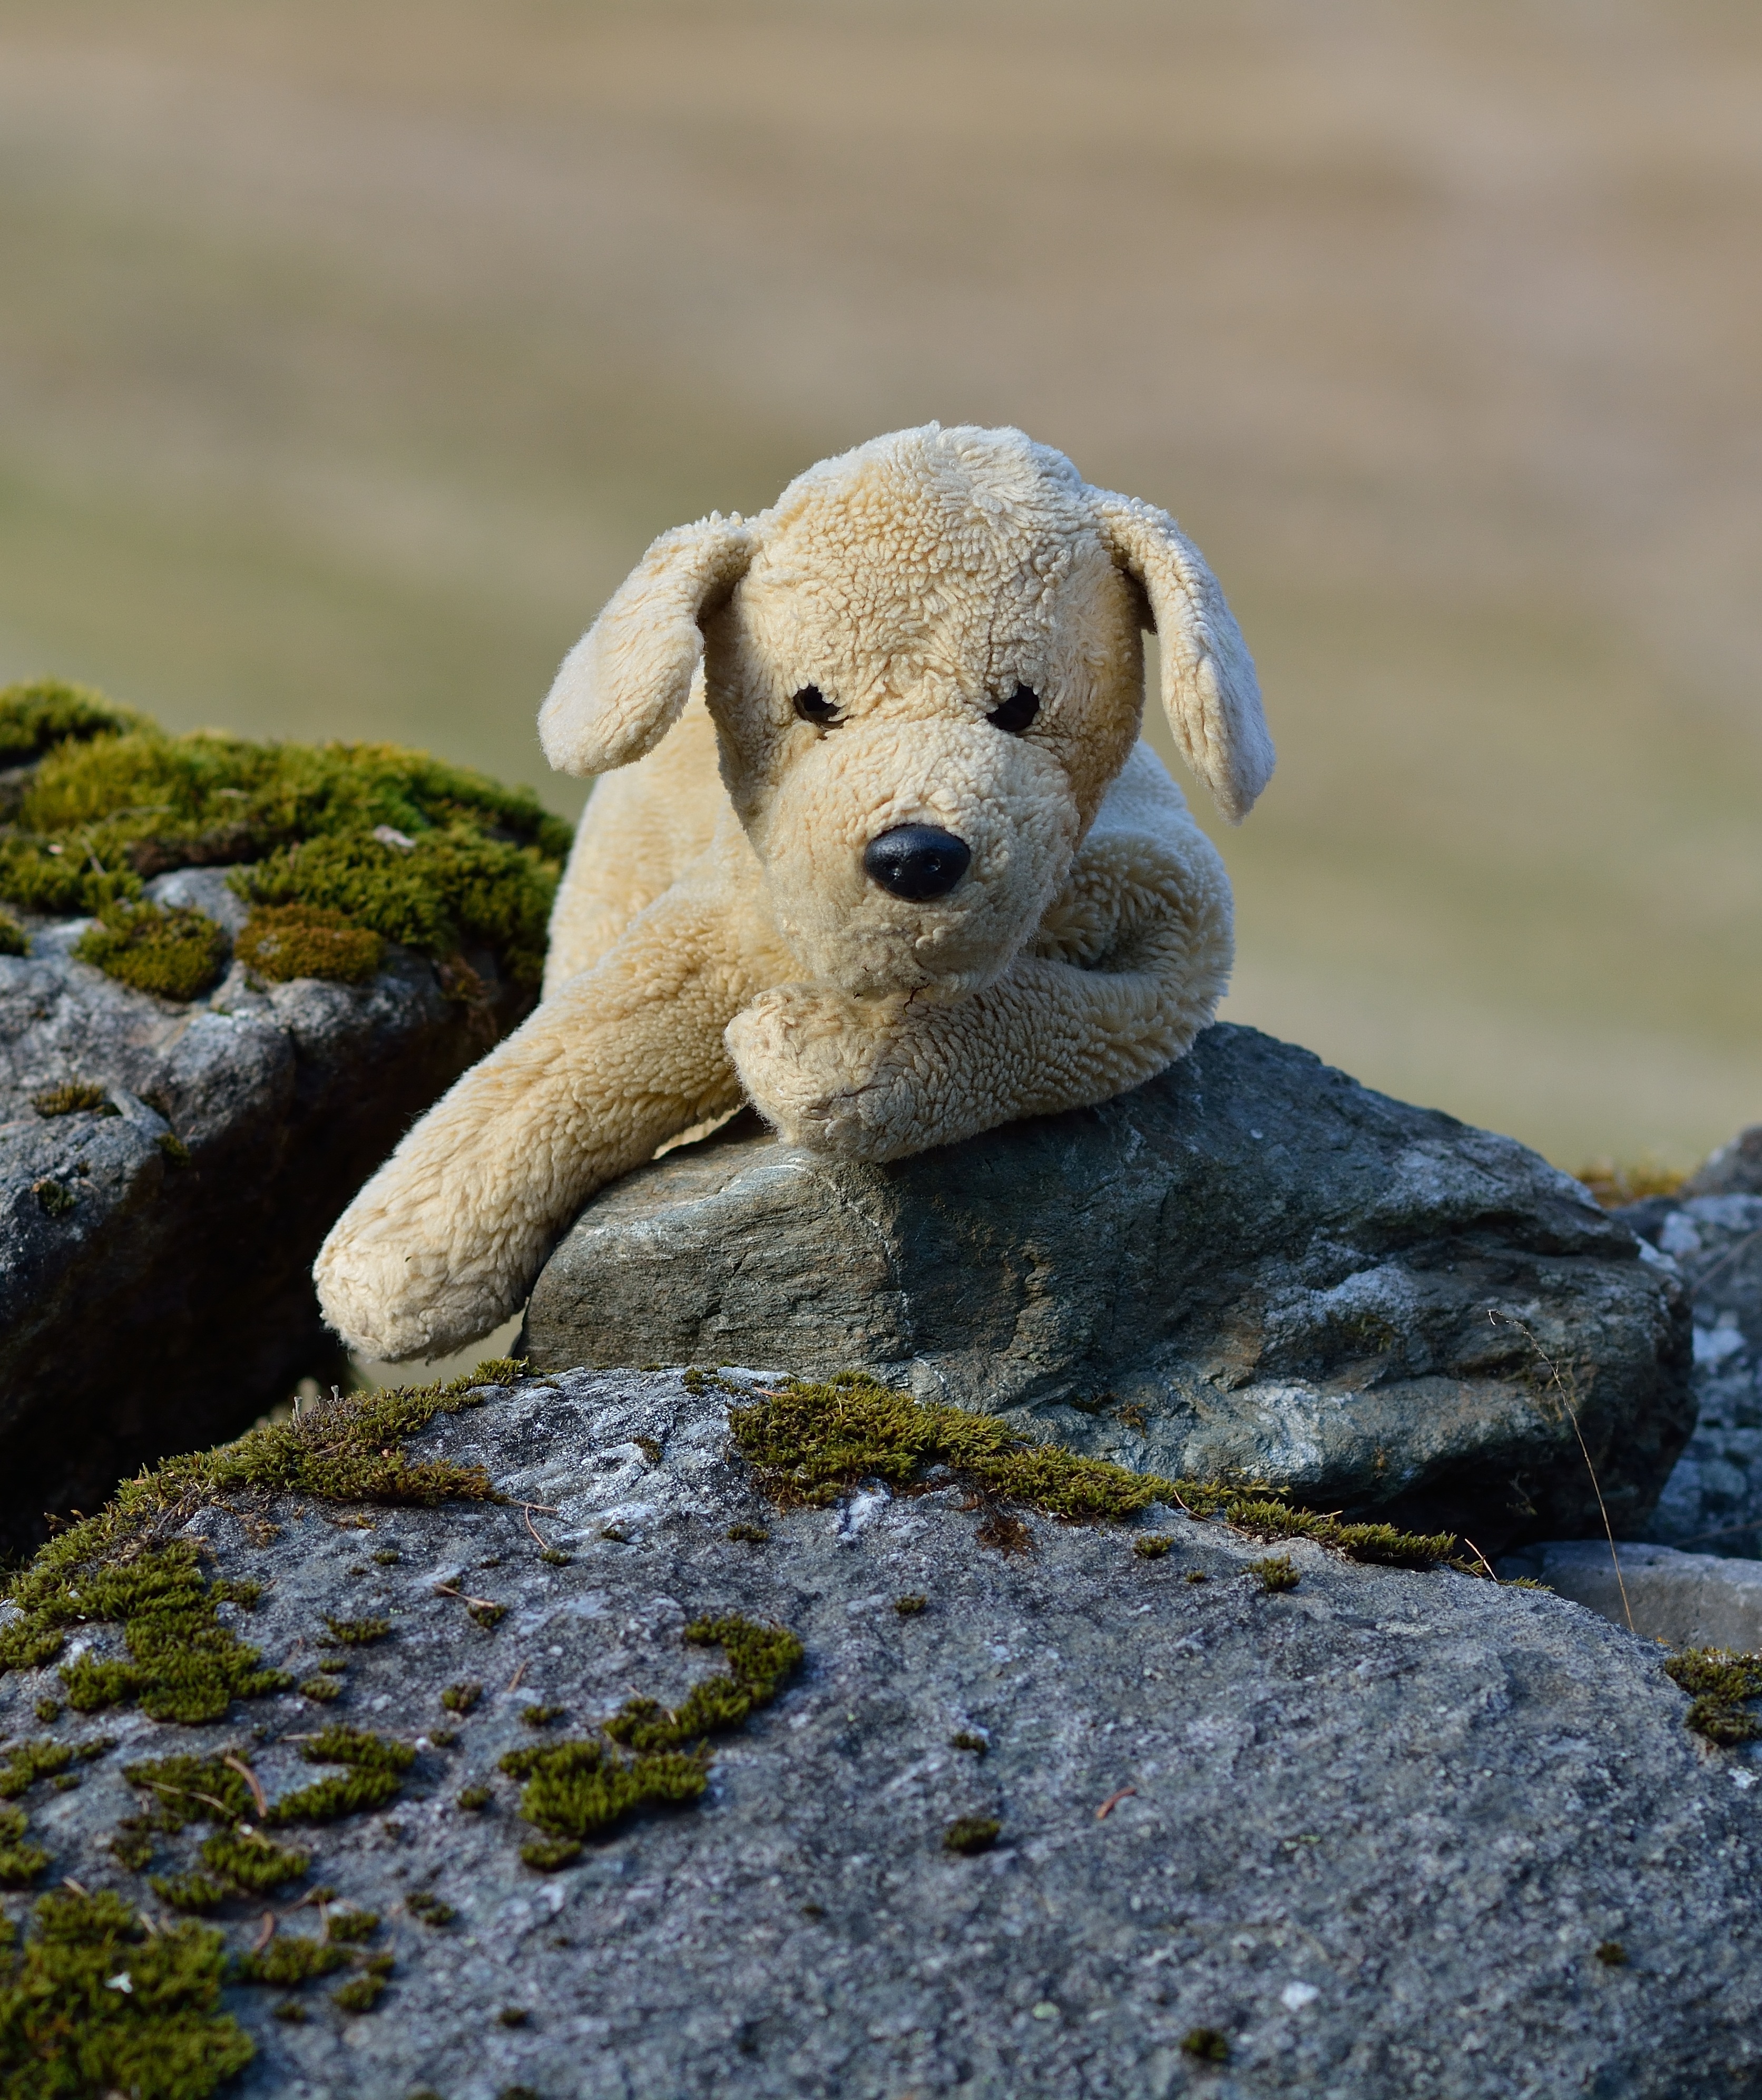
rock, puppy, dog, bear, wildlife, sheep, mammal, fauna, polar bear, teddy bear, sheeps, stuffed animal, soft toy, plush dog